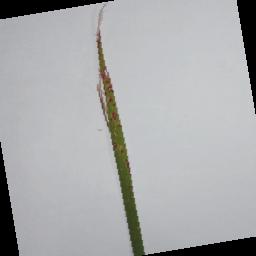
Label: Rice___Leaf_Blast